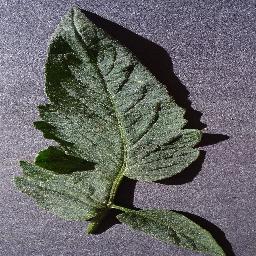
Label: Tomato___healthy